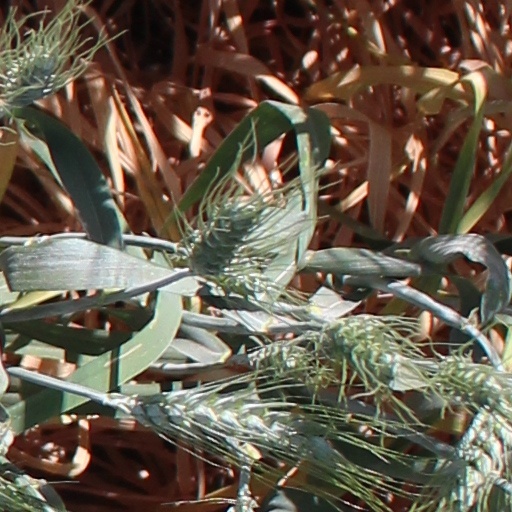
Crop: wheat